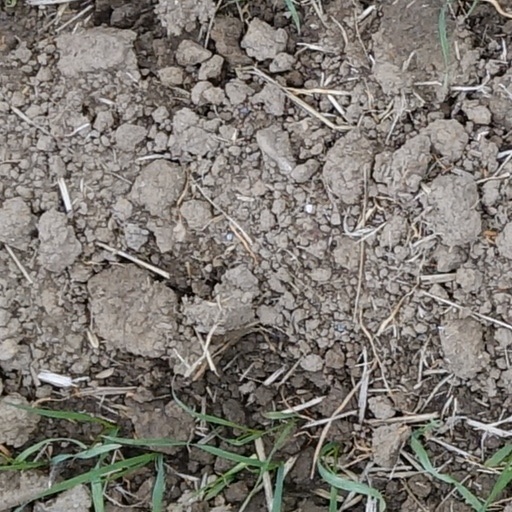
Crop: wheat